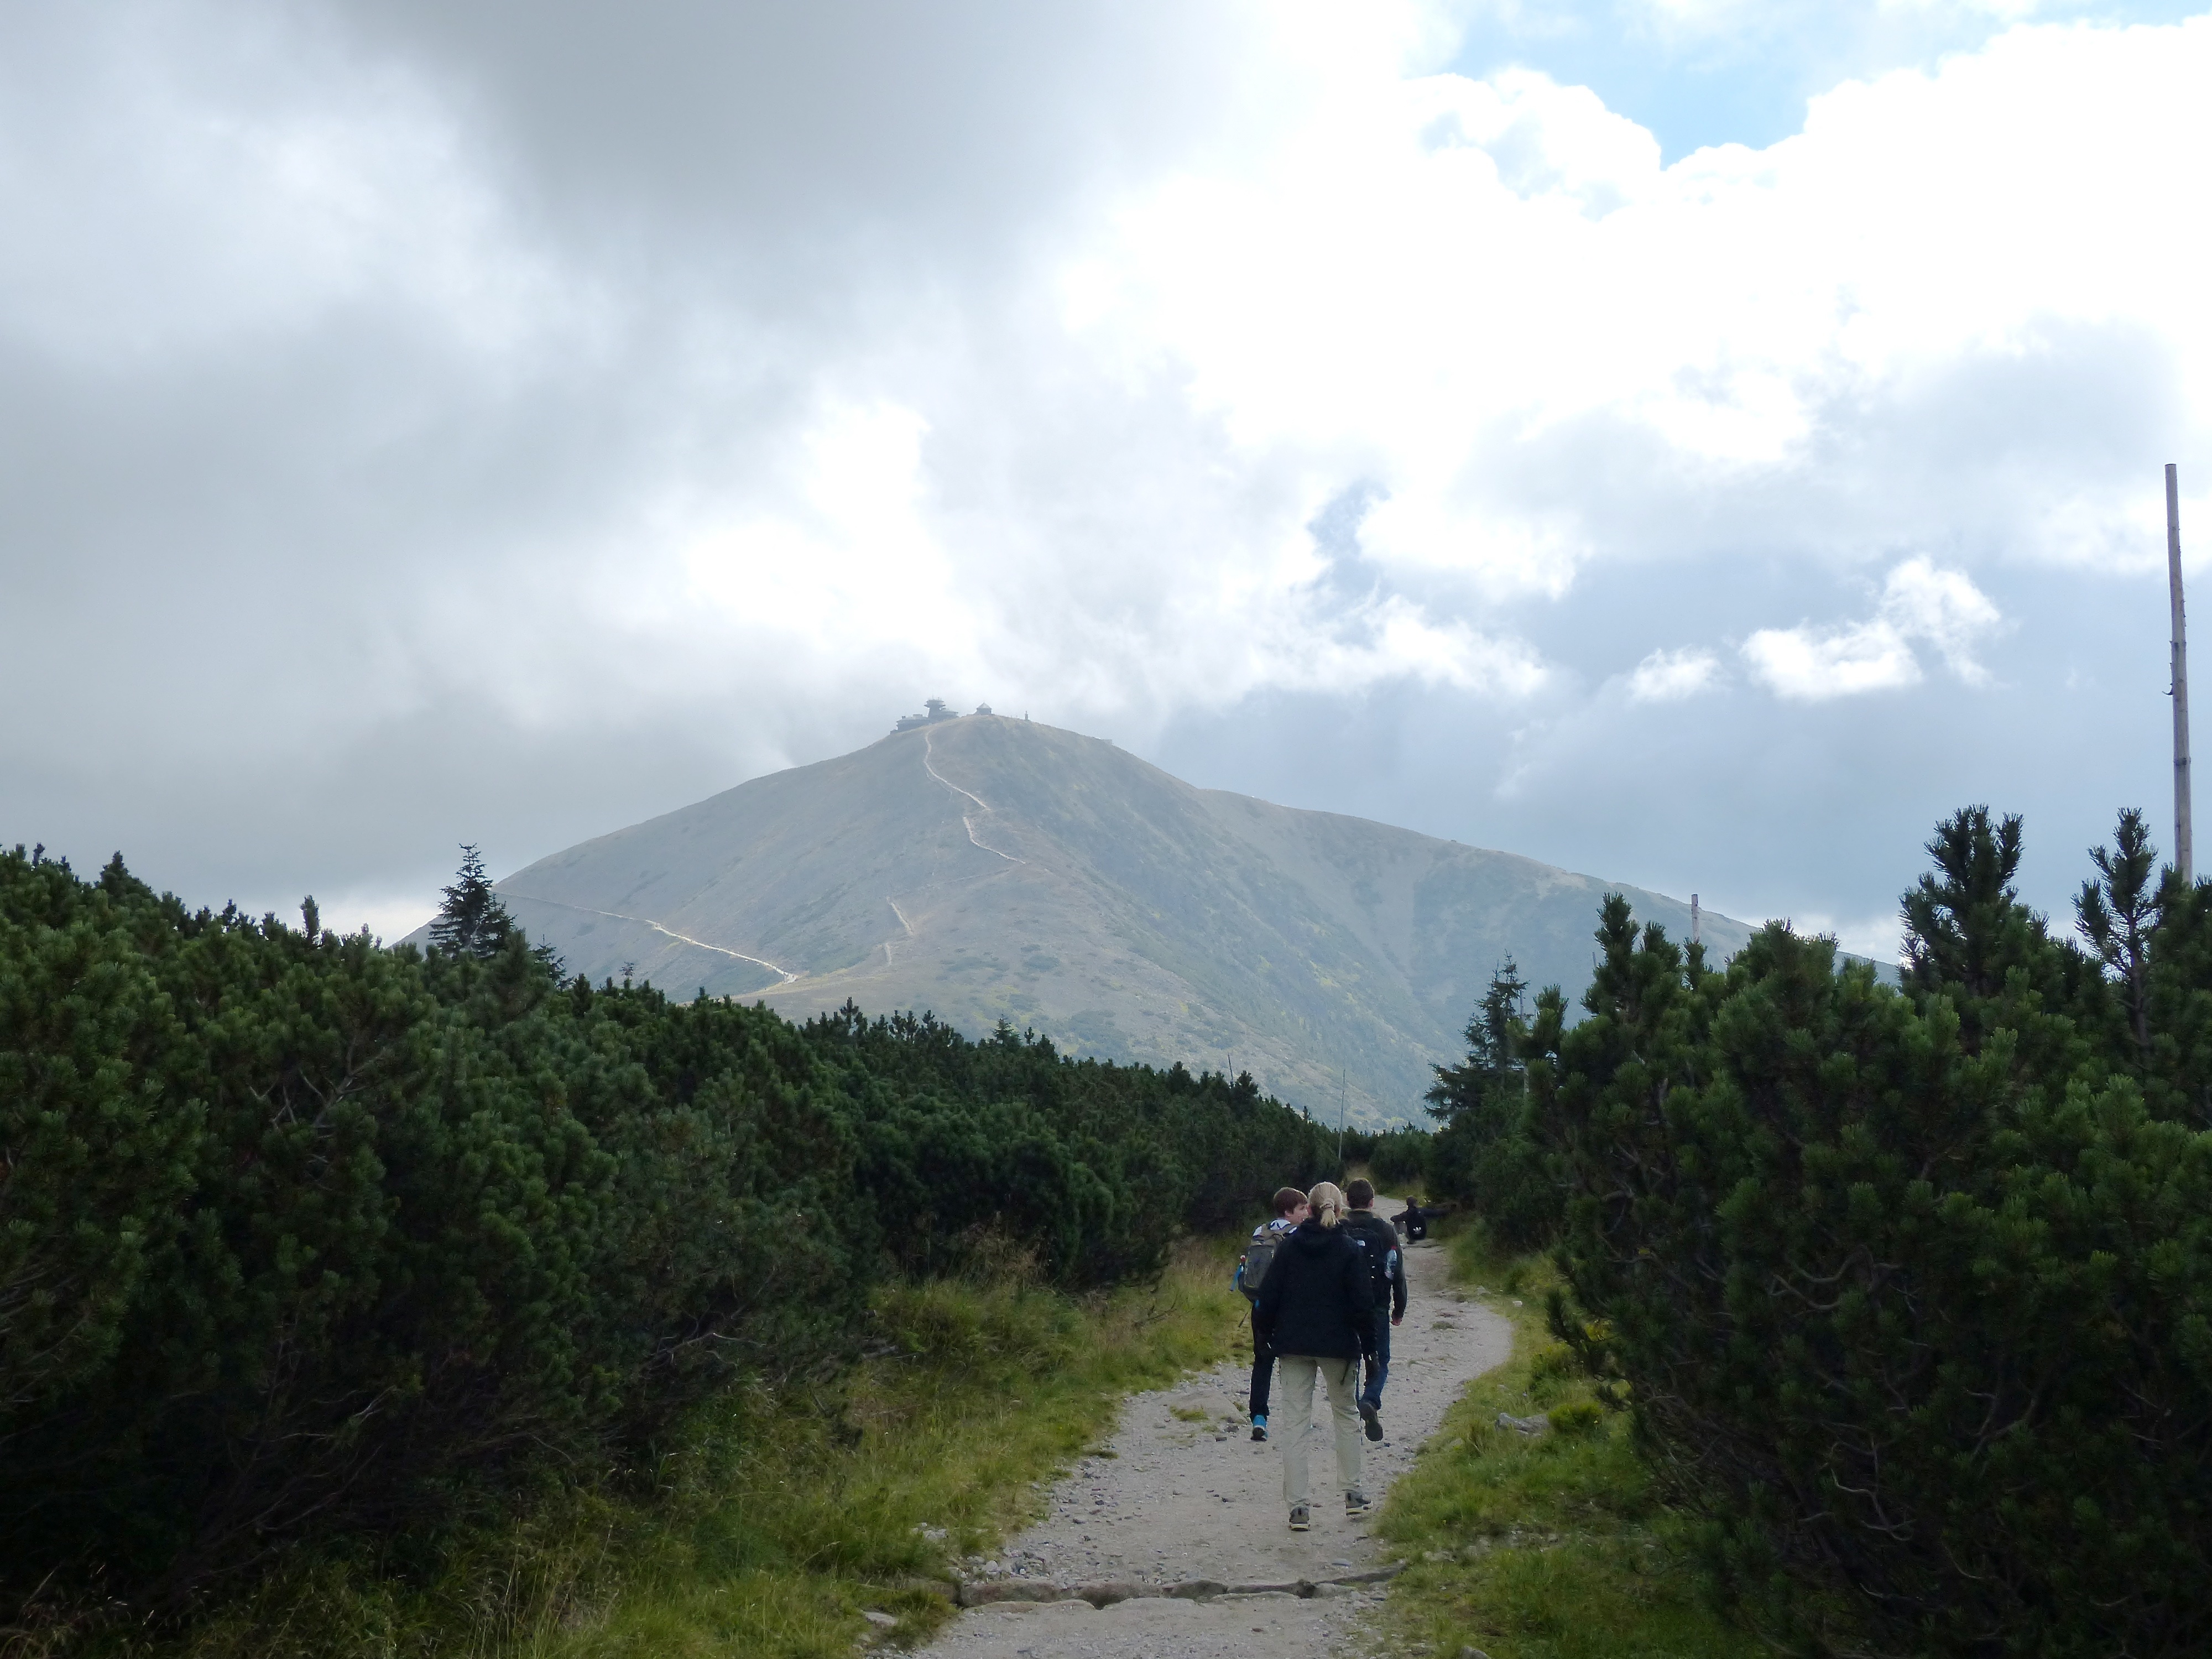
forest, walking, mountain, hiking, trail, hill, adventure, mountain range, summer, travel, europe, highland, ridge, woods, mountains, plateau, republic, fell, czech, krkonose, snezka, riesengebirge, giantmountains, rural area, landform, mountain pass, mountainous landforms